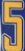
Number: 5